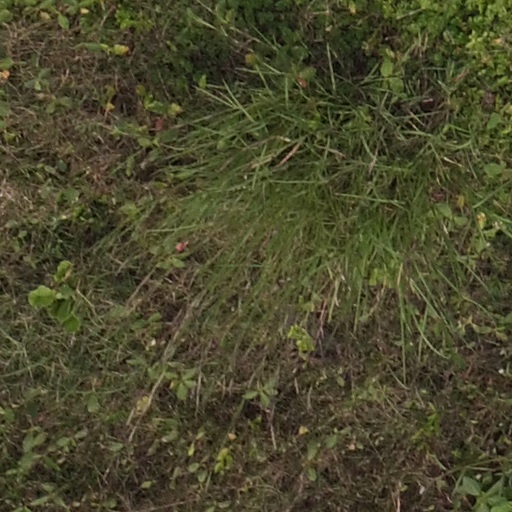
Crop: maize; corn